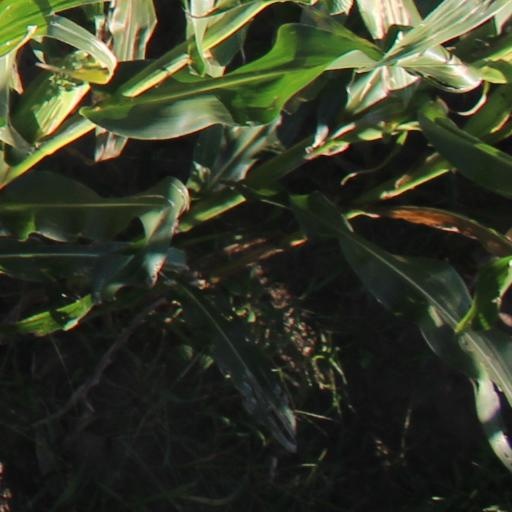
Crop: maize; corn